Perpetual curate

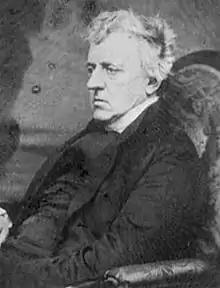
Charles Dodgson, perpetual curate of All Saints' Church, Daresbury in Cheshire; and father of C. L. Dodgson, otherwise known as Lewis Carroll. All Saints had been created as a perpetual curacy in 1536 out of a chapel-of-ease of nearby Norton Priory.

Perpetual curate was a class of resident parish priest or incumbent curate within the United Church of England and Ireland (name of the combined Anglican churches of England and Ireland from 1800 to 1871). The term is found in common use mainly during the first half of the 19th century. The legal status of perpetual curate originated as an administrative anomaly in the 16th century. Unlike ancient rectories and vicarages, perpetual curacies were supported by a cash stipend, usually maintained by an endowment fund, and had no ancient right to income from tithe or glebe.